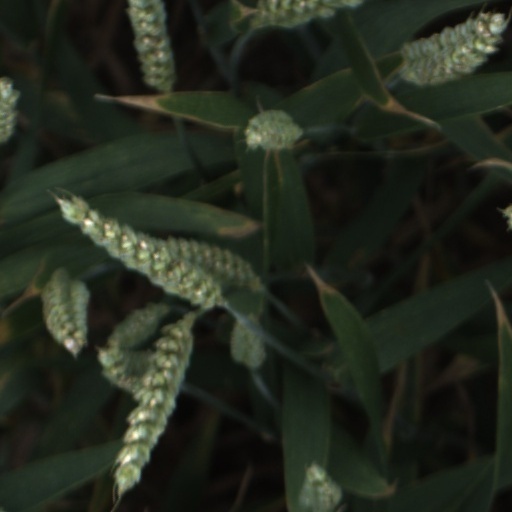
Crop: wheat